Pittsburgh Sun-Telegraph

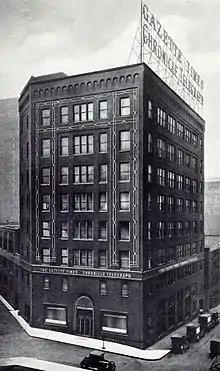
Publication building of the Chronicle Telegraph and Gazette Times (1915–1927), the Sun-Telegraph (1927–1960), and the Post-Gazette (1960–1961).

The Pittsburgh Sun-Telegraph was an evening daily newspaper published in Pittsburgh, Pennsylvania from 1927 to 1960. Part of the Hearst newspaper chain, it competed with "The Pittsburgh Press" and the "Pittsburgh Post-Gazette" until being purchased and absorbed by the latter paper.